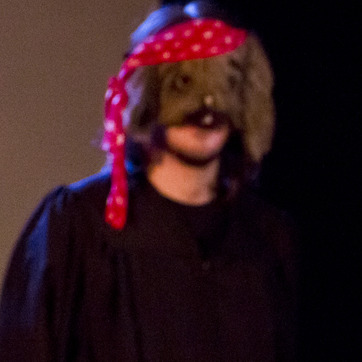
Material: skin